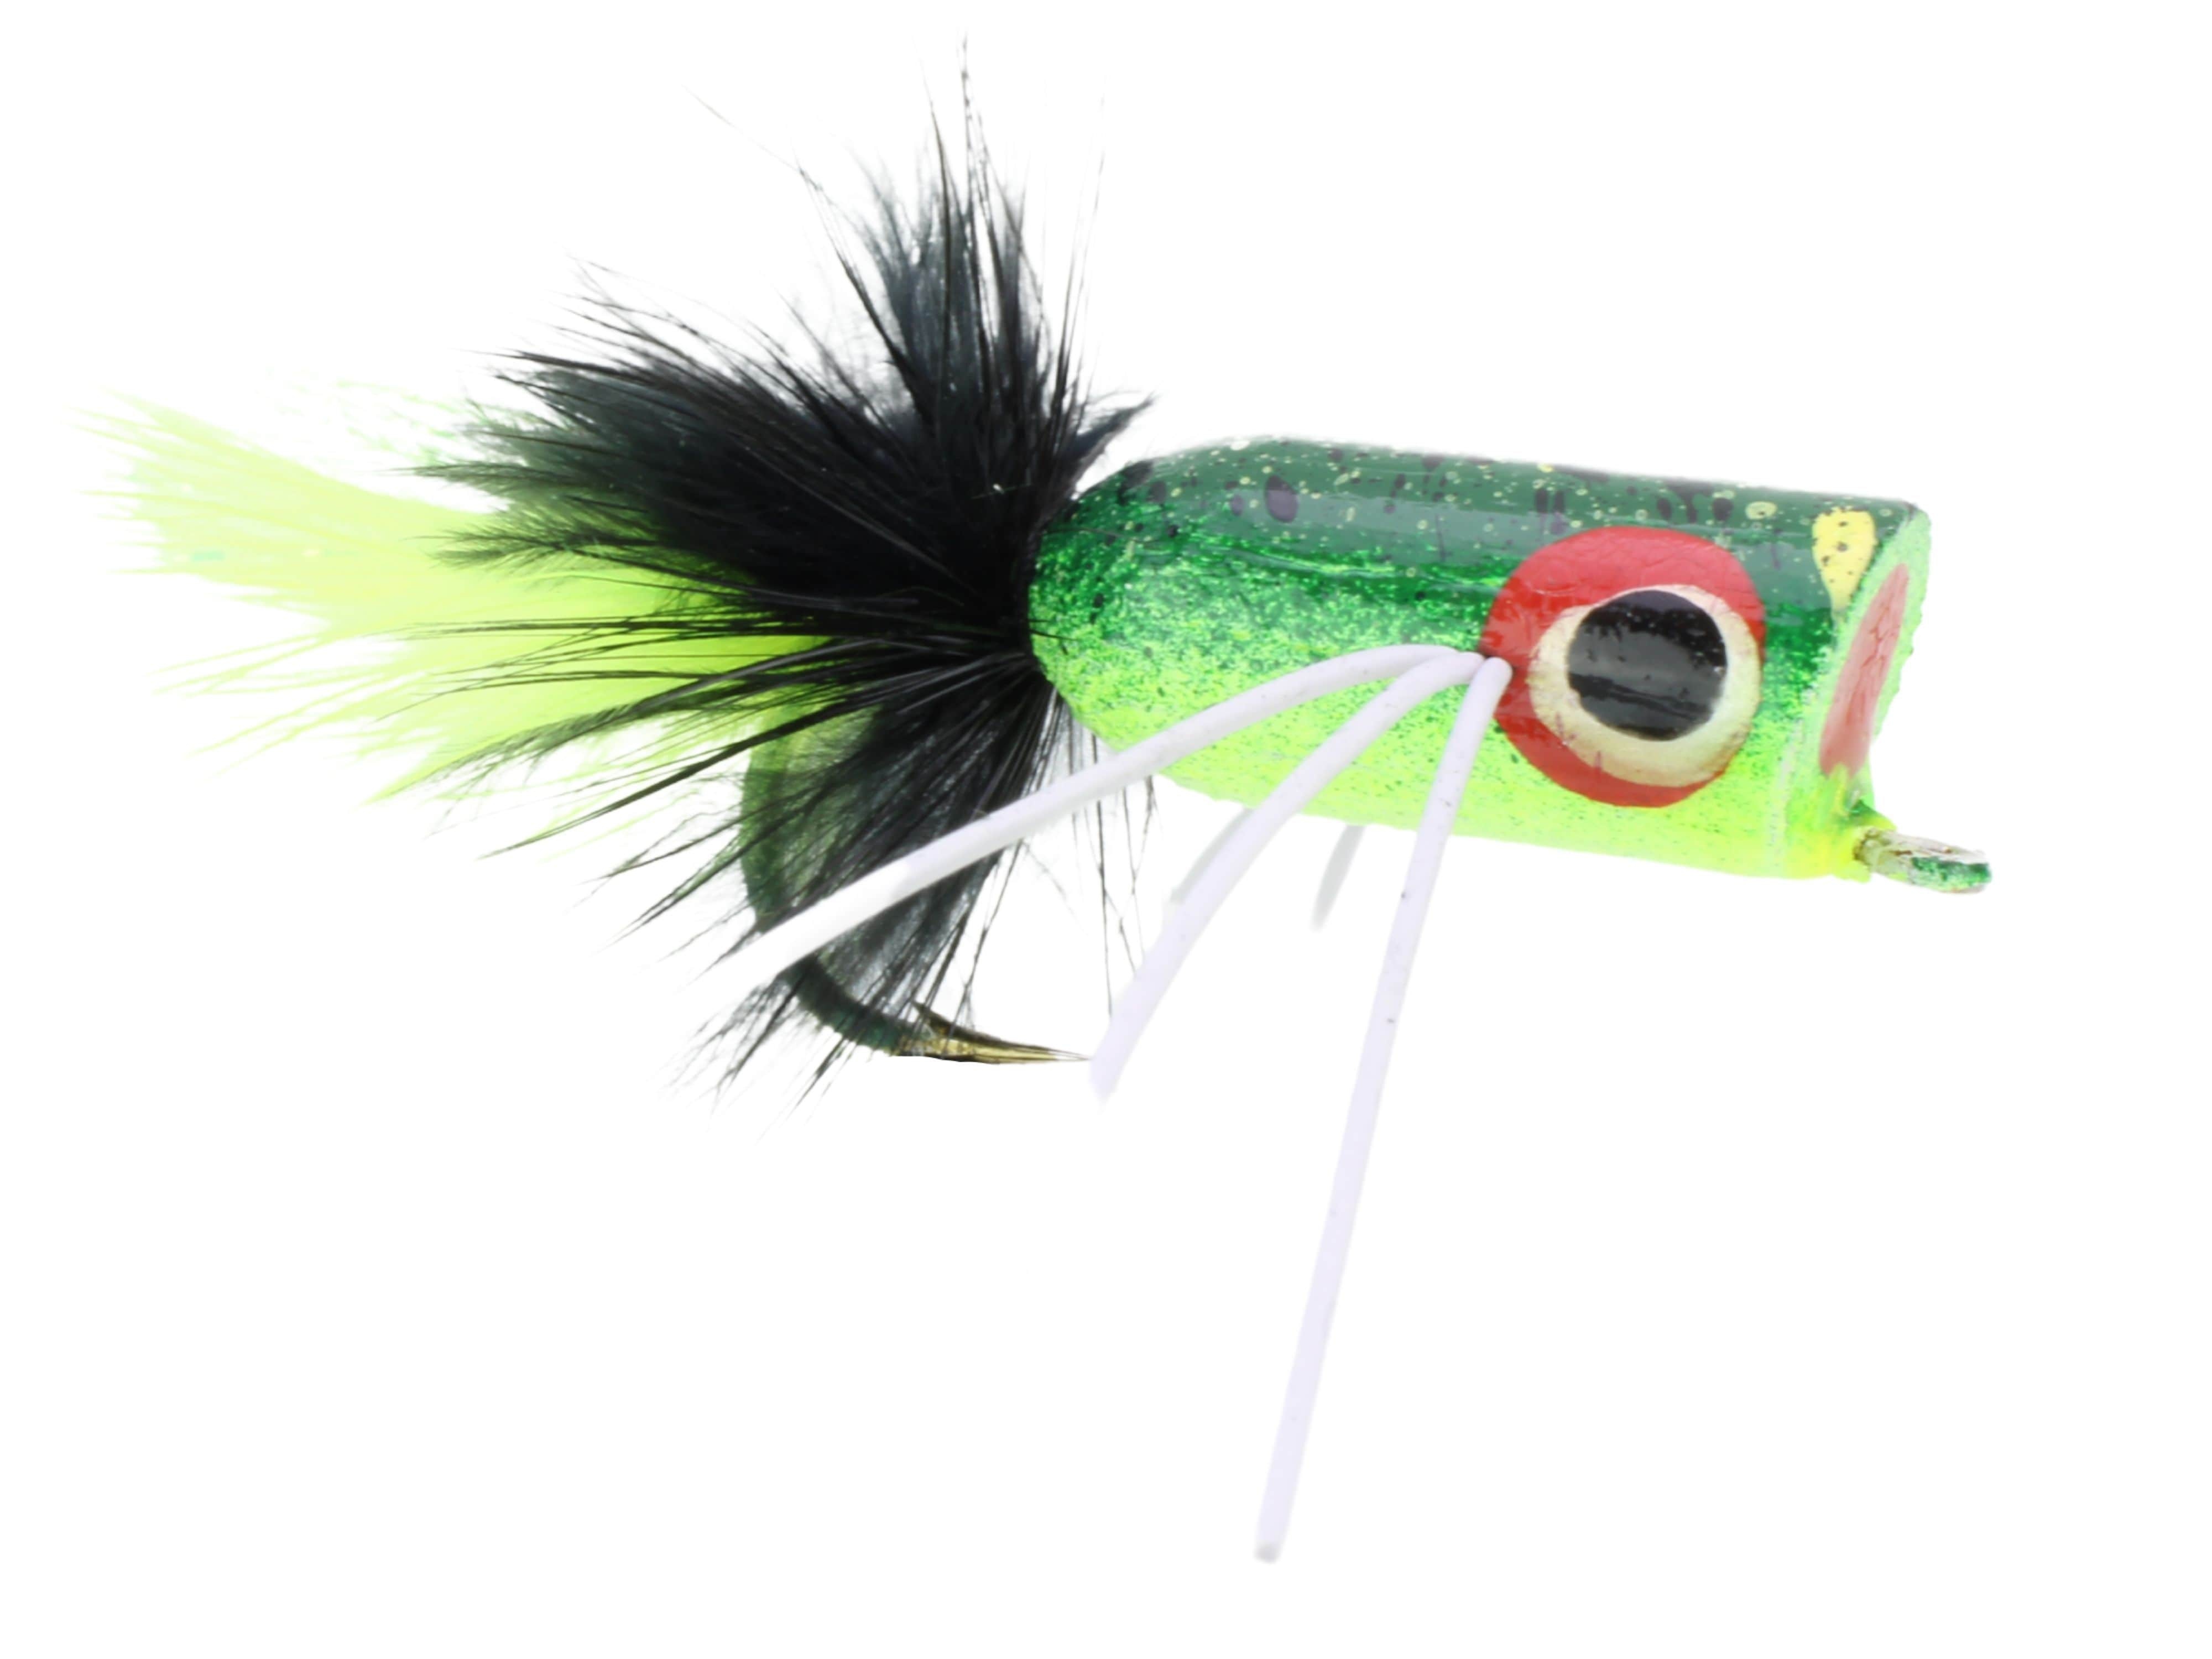
Bass Popper, Size 2 | Camo Frog Pattern | Qty. 4 | Wild Water Fly Fishing
Features CLASSIC LURE FOR TOPWATER ACTION - The Wild Water Fly Fishing Bass Popper is great for luring in bass and triggering strikes. This popper has a traditional body profile that is ideal for bass fishing. IDEAL SIZE FOR BASS FISHING - The size 2 and size 1/0 are the perfect size for bass fishing, with a classic lure profile that triggers strikes when fishing on the surface. It's also super durable, so it can withstand the abuse of casting and strikes from bass! DURABLE PAINTED FINISH - These poppers are made from high-quality balsa wood with a painted finish that won't chip or crack easily. They're built tough to last a long time. GOOD VALUE FOR MONEY - This 4 pack is a great value for money. You get 4 bass poppers that will catch bass on the surface. CUSTOMER SERVICE: Wild Water has USA customer service and returns. Call us at 585-967-3474 (FISH) for assistance. Email Wild Water if you have any questions about this product.
Brand: Wild Water Fly Fishing
Category: Sporting Goods > Outdoor Recreation > Fishing > Fishing Tackle > Fishing Baits & Lures > Artificial Fishing Poppers